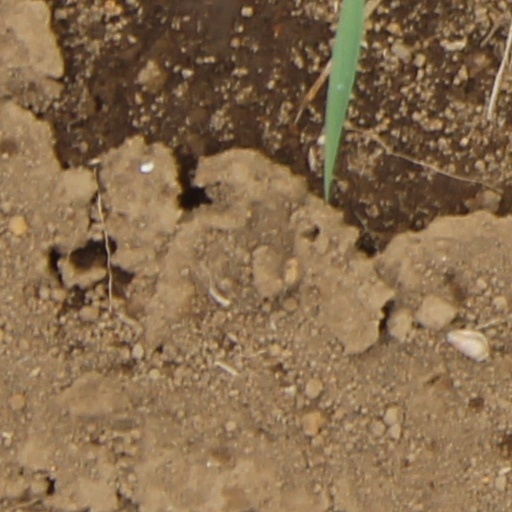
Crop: wheat